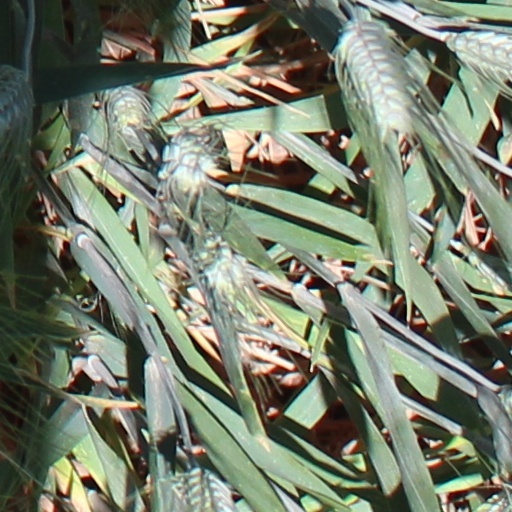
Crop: wheat